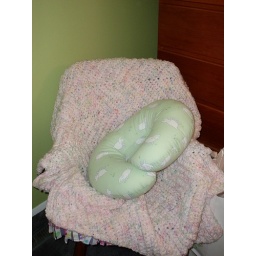
Aunt Barbie crocheted this lovely afghan, and there's our boppy pillow in the chair too.